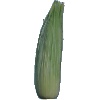
Label: Corn Husk 1